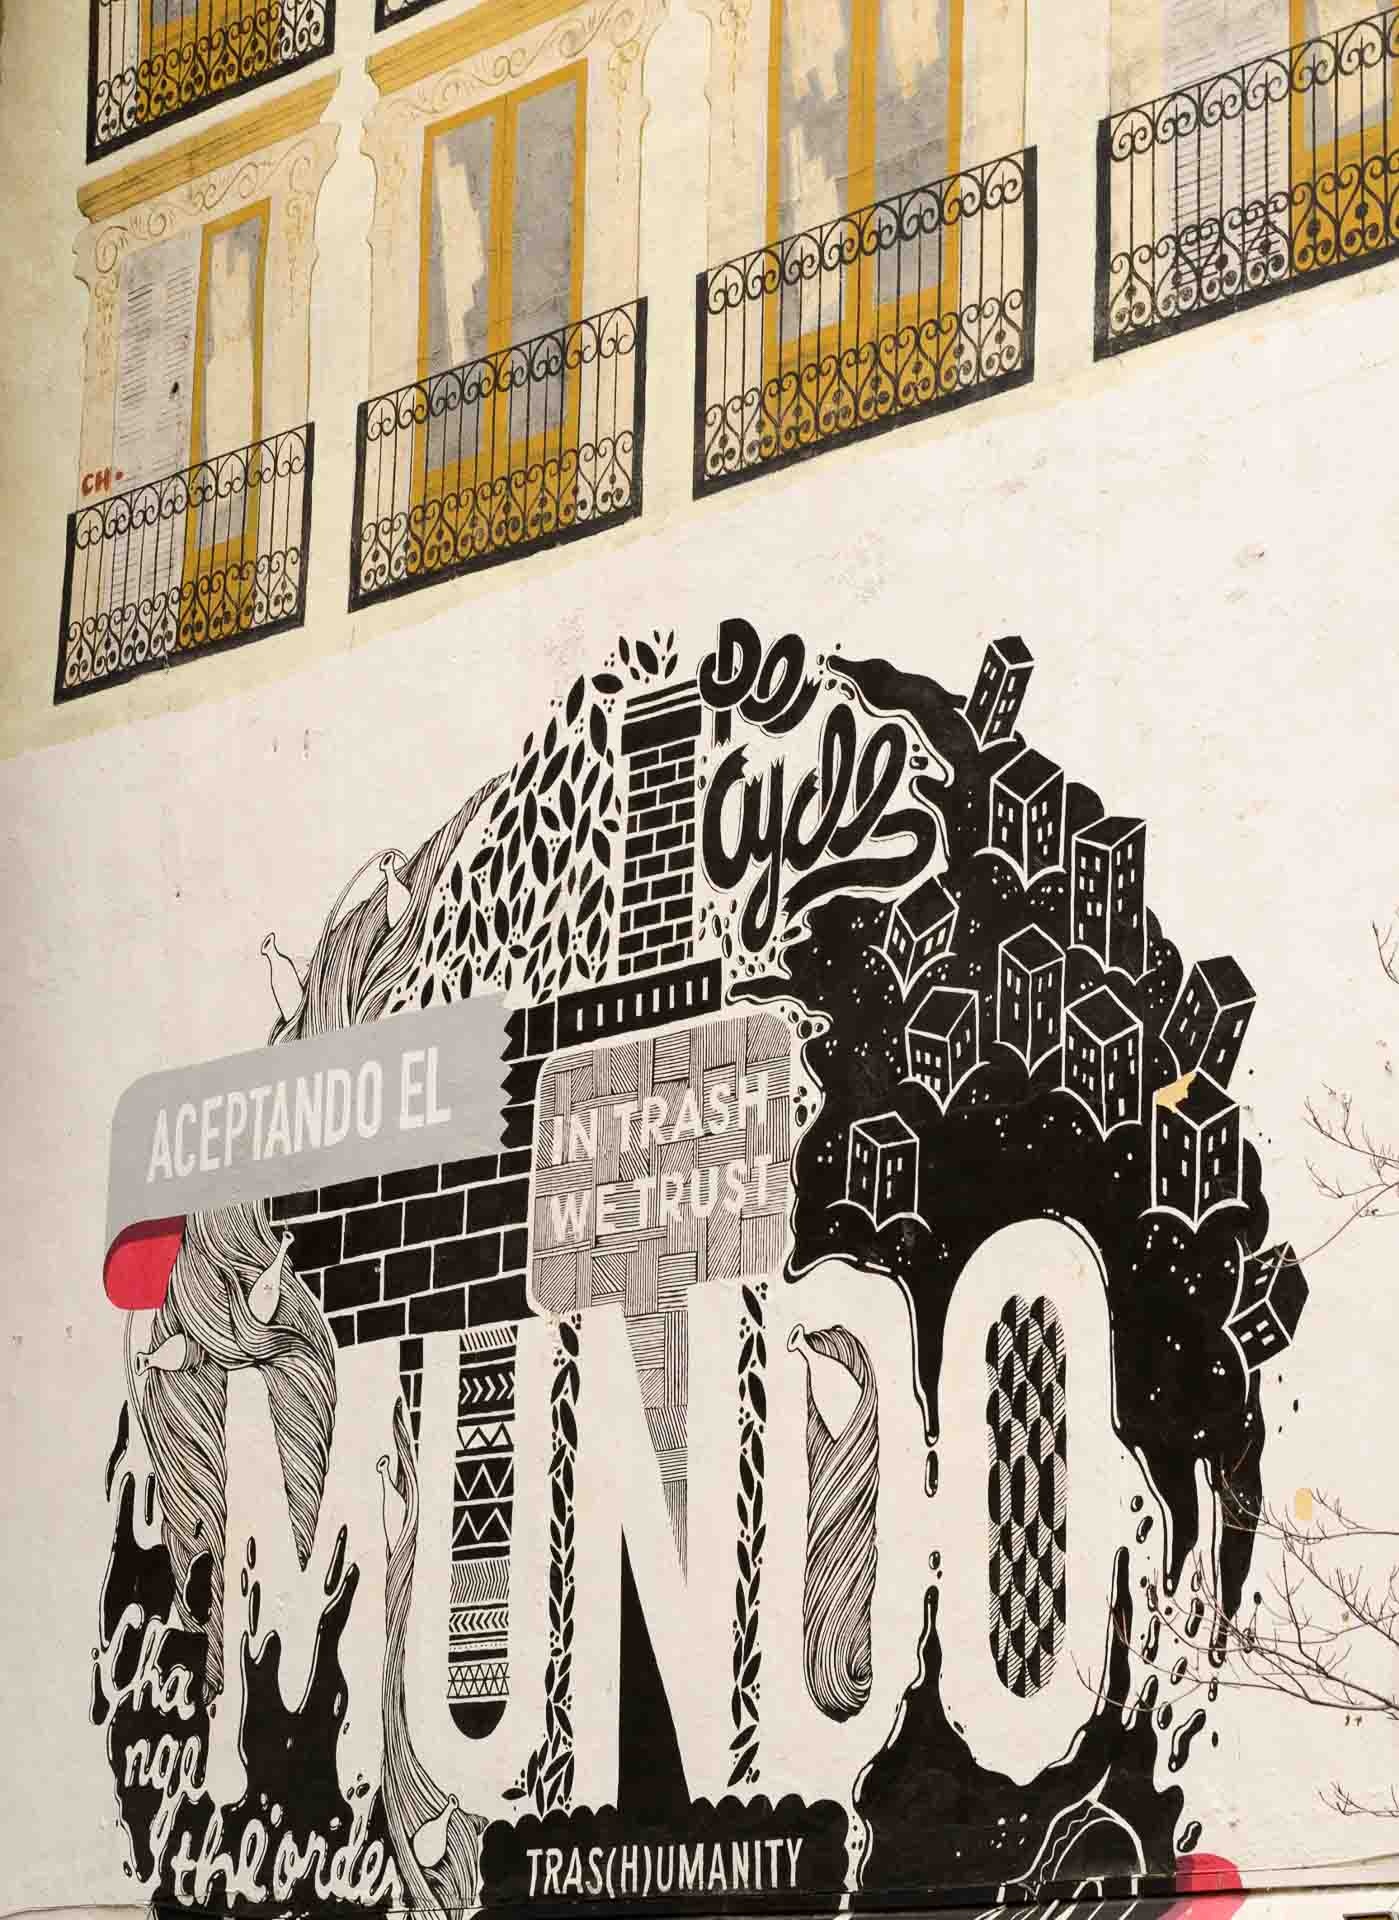
building, city, facade, street art, font, art, spain, drawing, illustration, design, madrid, mural, poster, modern art, urban landscape